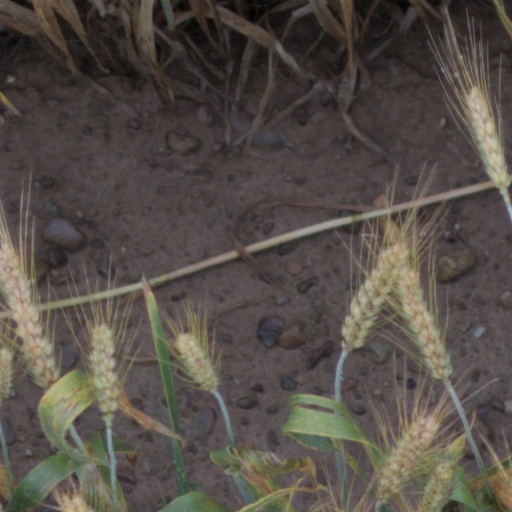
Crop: wheat